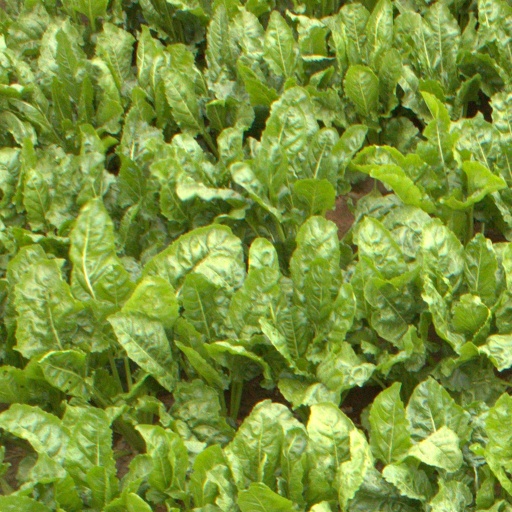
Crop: sugar beet